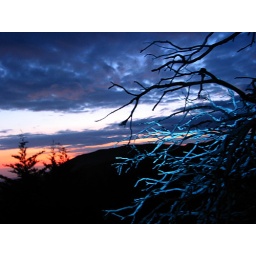
Dead tree on Cuesta Ridge. Illuminated by HID bike light.